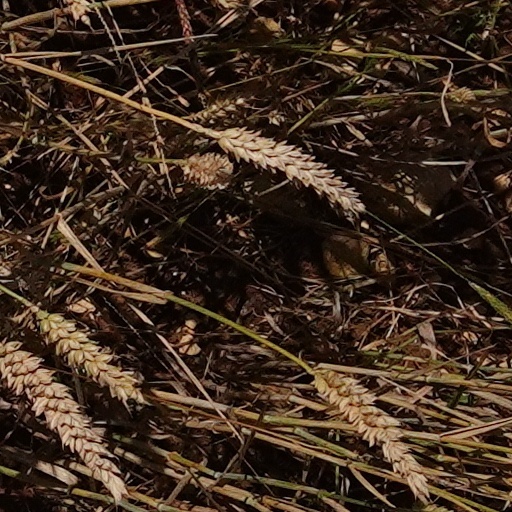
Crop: wheat